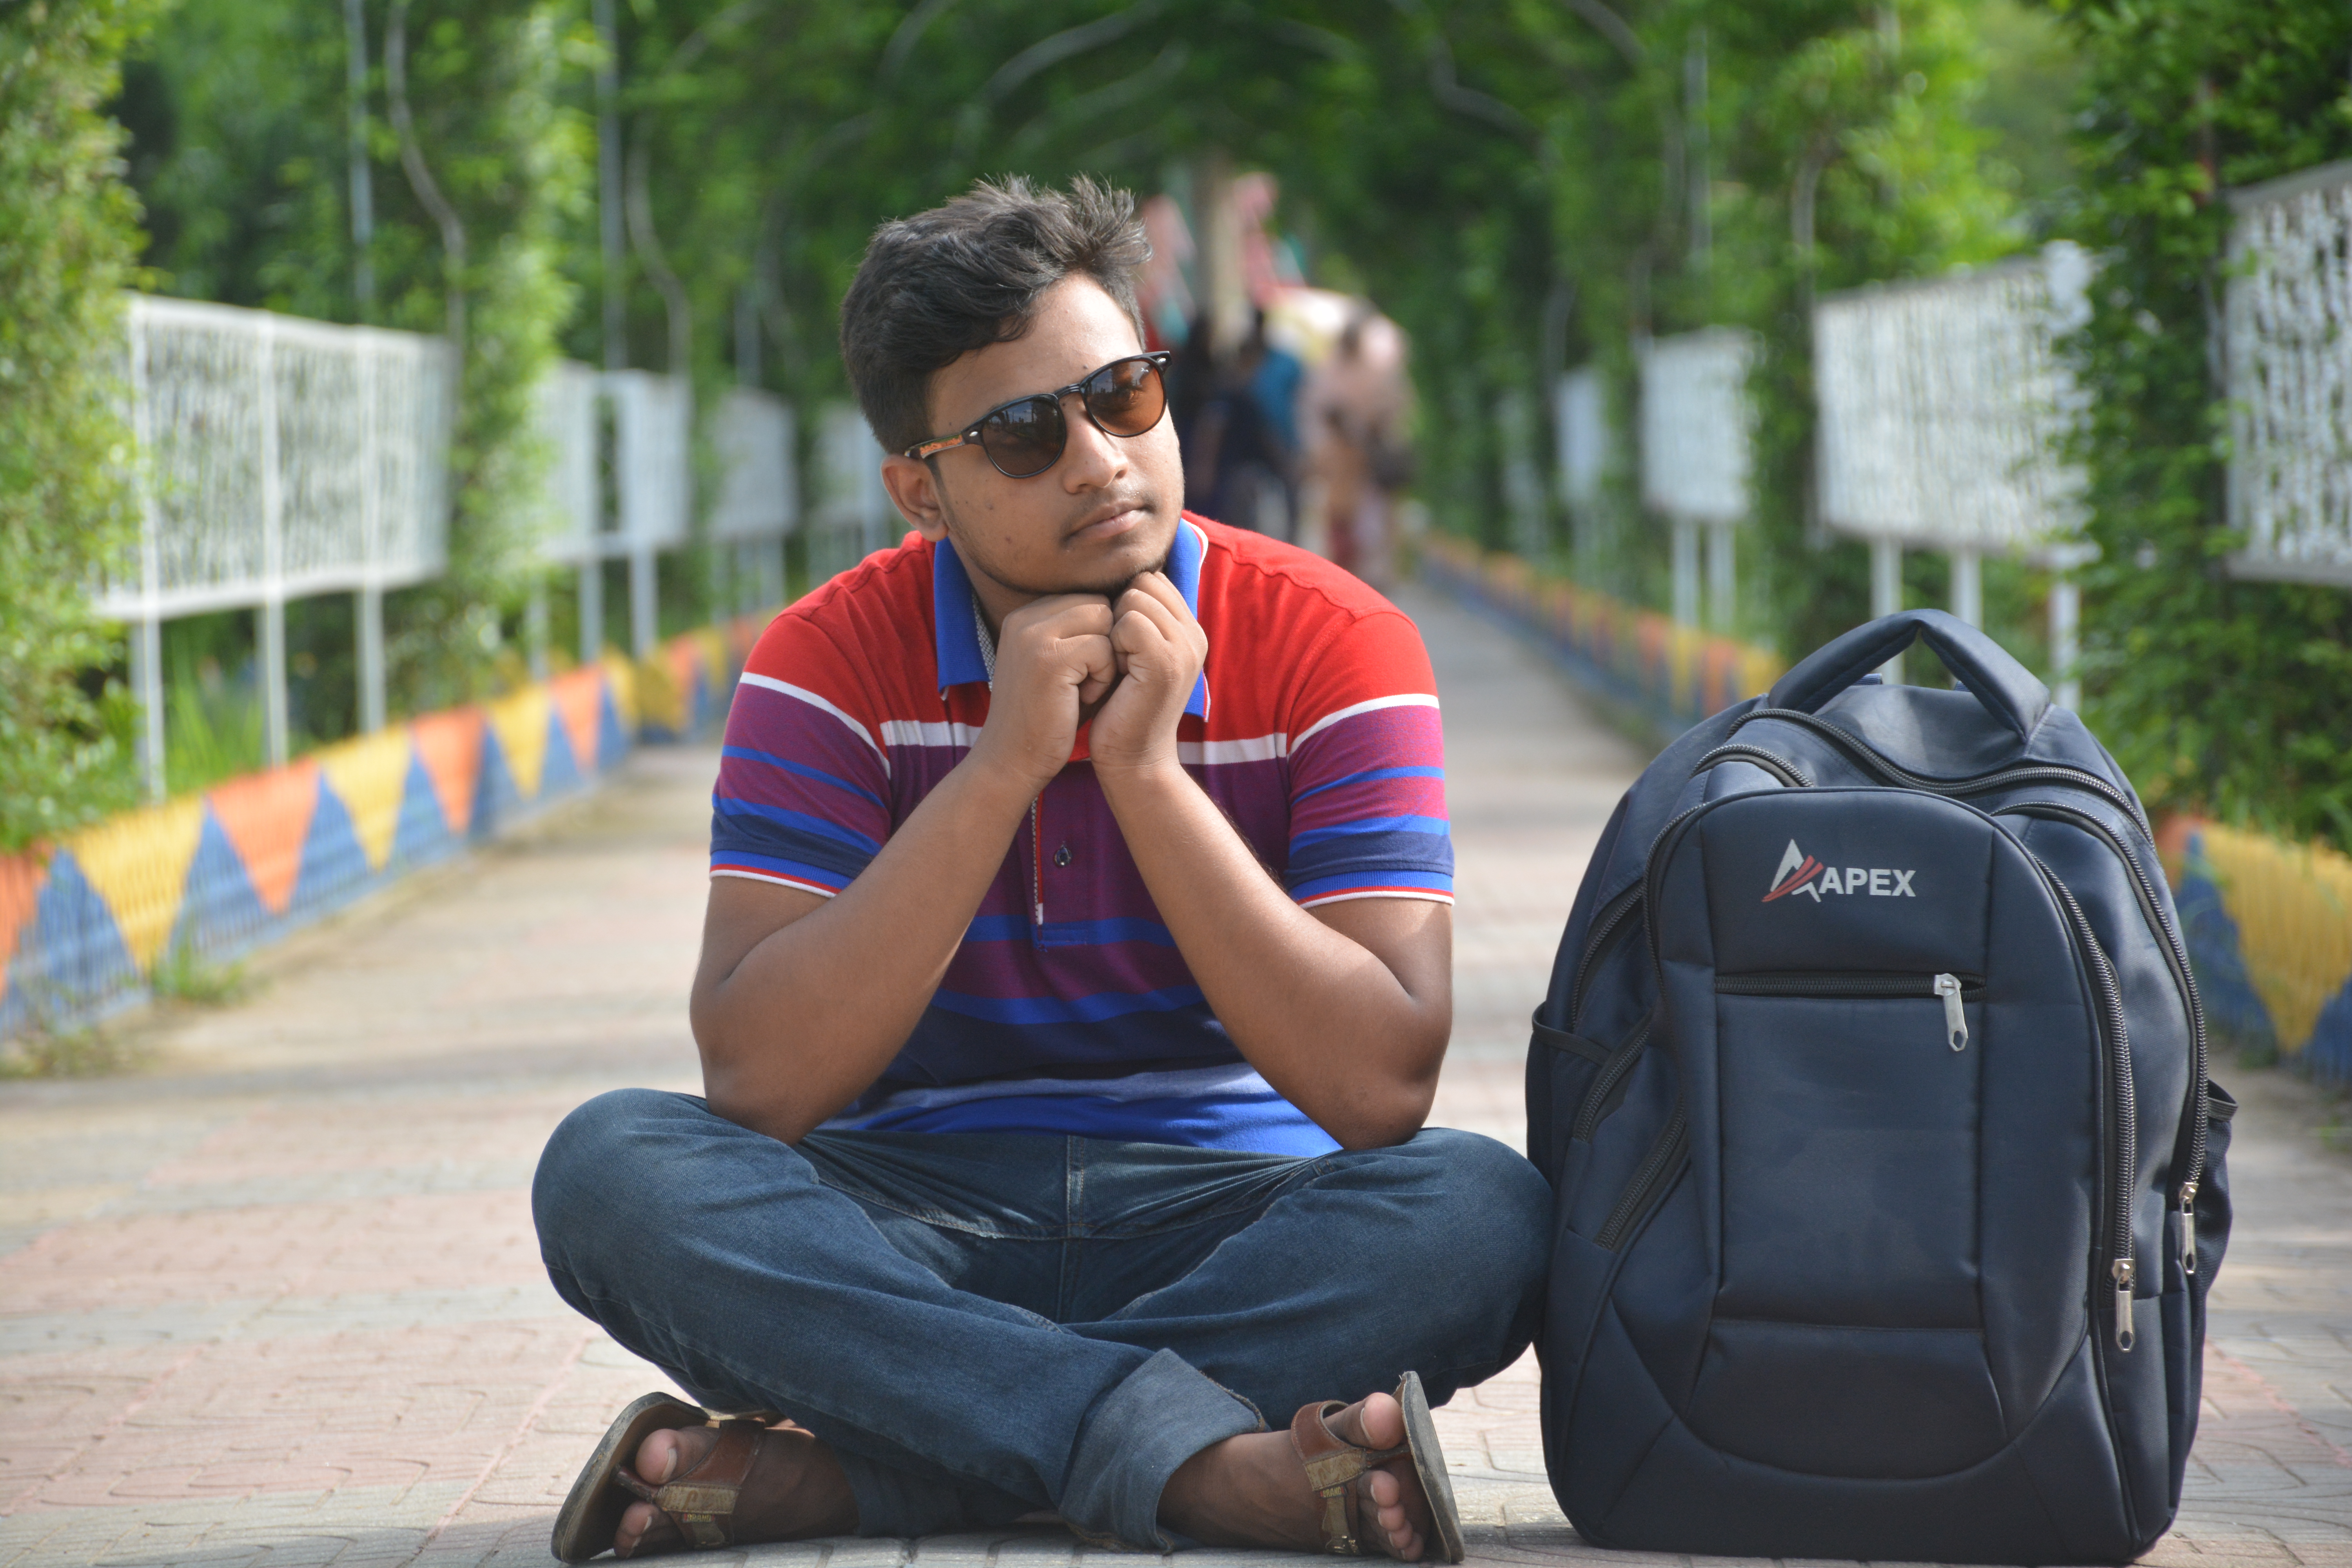
mijanur rahman, mizan, mijan, nice boy, nice, boy, lovely boy, hot boy, sex boy, Bangladesh boy, bengli boy, rangpur, lalmonirhat, durarkuti, freelancer mizan, love, need boy, boyfriend, learning dream, academy, learning, boss, hot, brother, glasses, jeans, vision care, sunglasses, goggles, eyewear, tree, Luggage and bags, grass, travel, leisure, street fashion, beard, recreation, bag, denim, backpack, fun, electric blue, t shirt, event, sitting, spring, street, baggage, vacation, tourism, road, cameras optics, single lens reflex camera